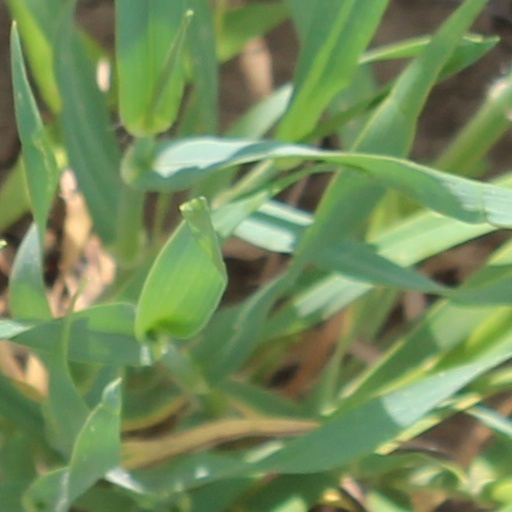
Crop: wheat